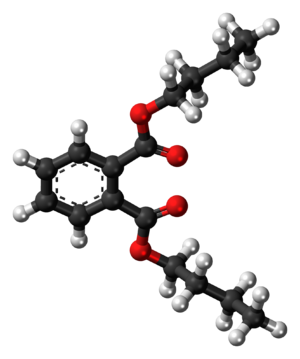
Dibutylphthalat
Kemisk struktur i Dibutylphthalat
Dibutylphthalat er en kemisk forbindelse, der bruges til at blødgøre plastic med. Er blevet brugt i store mængder i alt fra limprodukter, maling, kosmetik til legetøj. Stoffet har har en svag østrogen effekt.